Medulloepithelioma

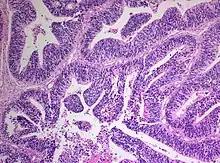
Histopathology of medulloepithelioma showing characteristic neural tube like strands.

Medulloepithelioma is a rare, primitive, fast-growing brain tumour thought to stem from cells of the embryonic medullary cavity. Tumours originating in the ciliary body of the eye are referred to as embryonal medulloepitheliomas, or diktyomas.